Tidö Castle

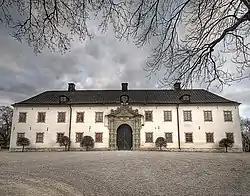

Tidö Castle is a castle located 17 km (11 mi) south of Västerås in Västmanland, Sweden.